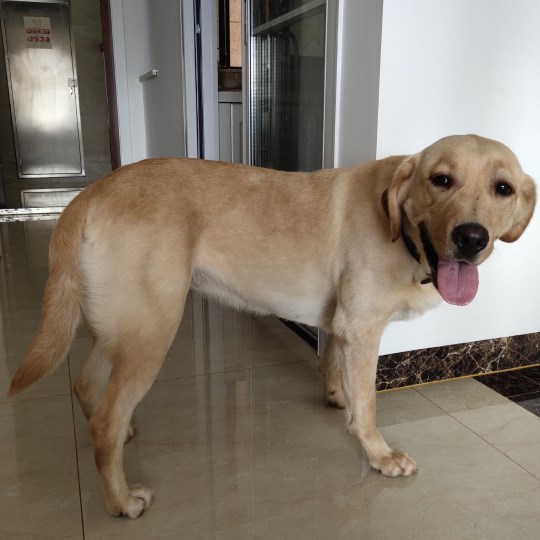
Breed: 3580-n000122-Labrador_retriever